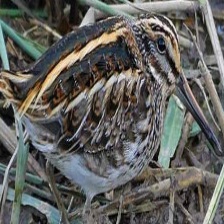
Species: JACK SNIPE
Scientific name: LYMNOCRYPTES MINIMUS